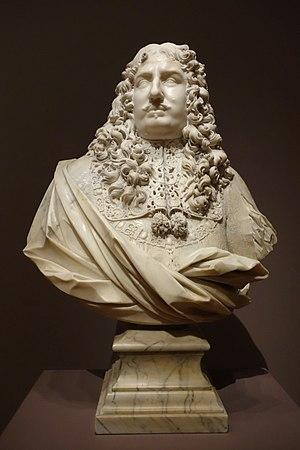
Maffeo Barberini était un noble italien issu de la famille Barberini et prince de Palestrina. Il a été nommé Gonfalonier de l'Église.